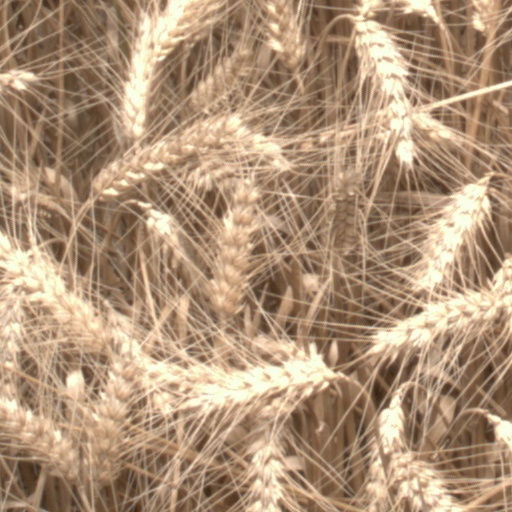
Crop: wheat